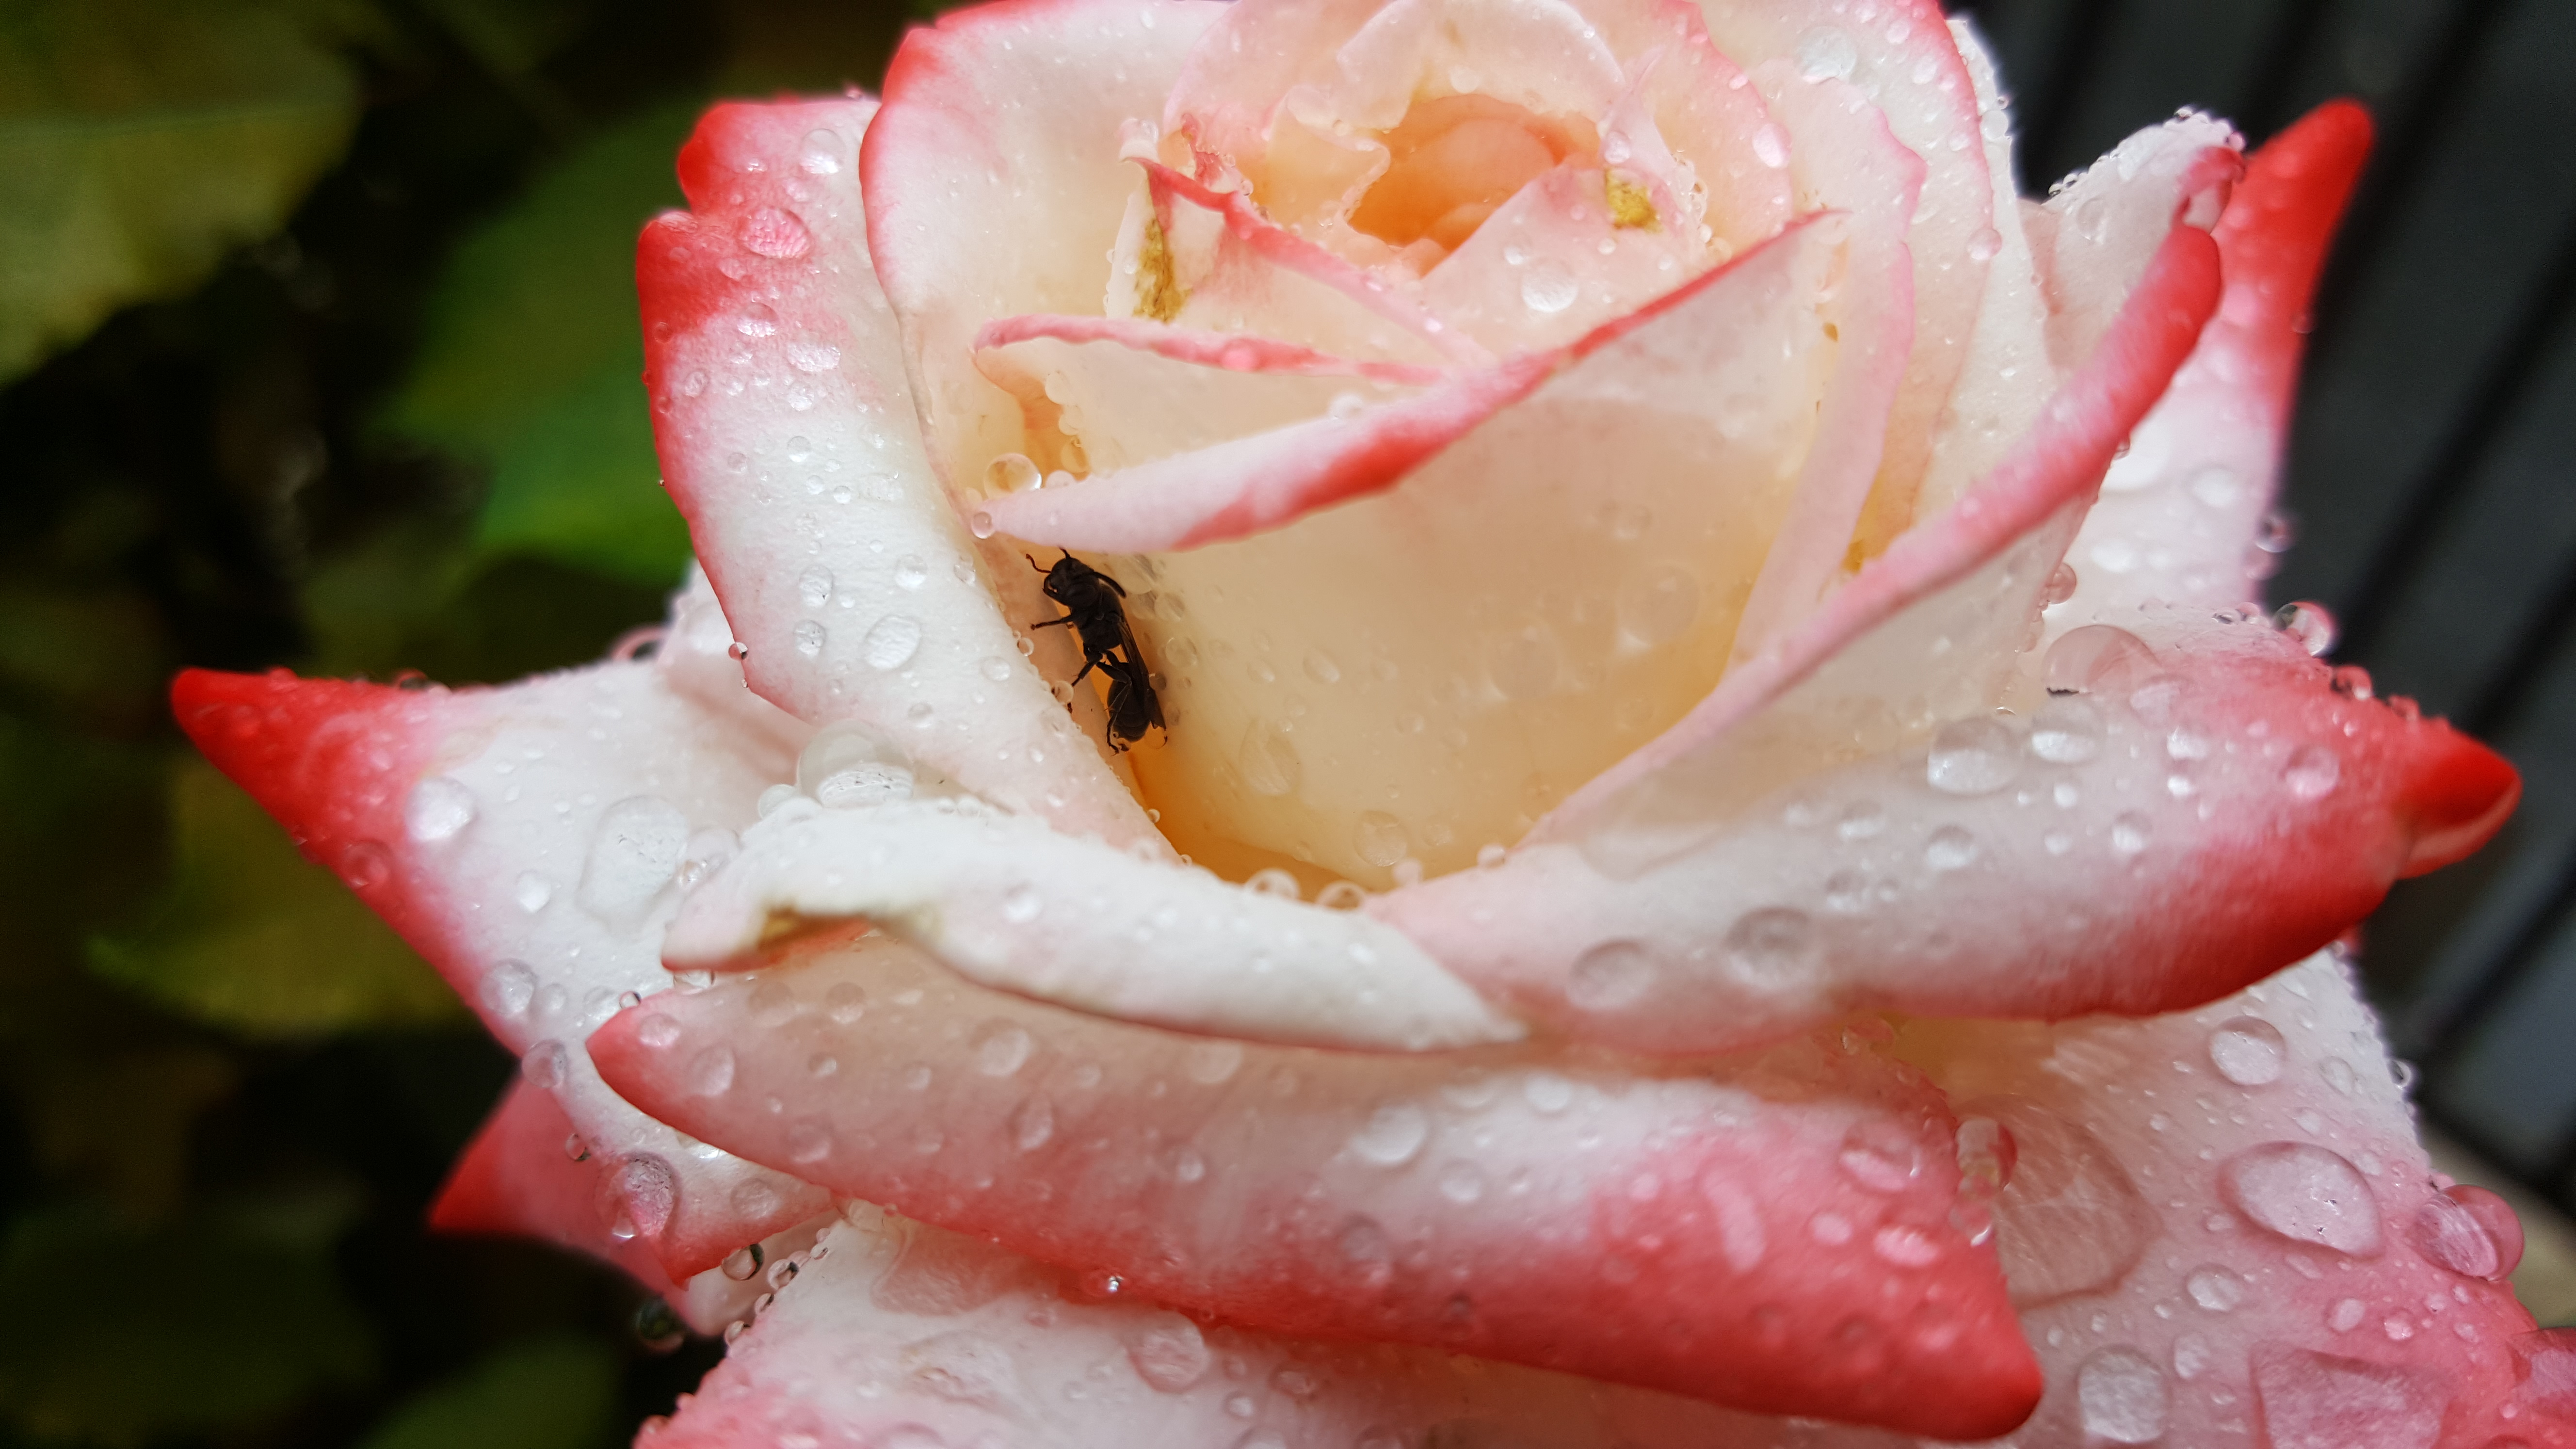
rose, rain, ant, nature, garden, water drops, flower, pink, garden roses, rose family, flora, petal, close up, floribunda, rose order, flowering plant, rosa centifolia, plant, macro photography, china rose, peach, bud, moisture